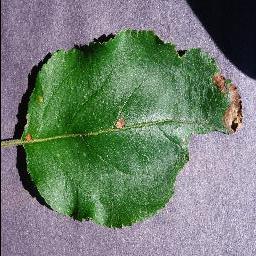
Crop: apple
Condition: black_rot